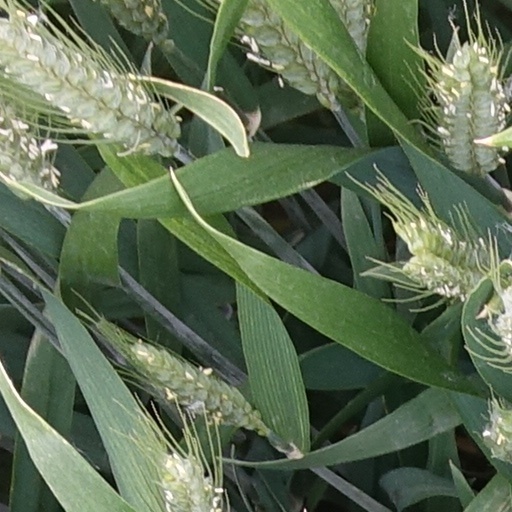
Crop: wheat